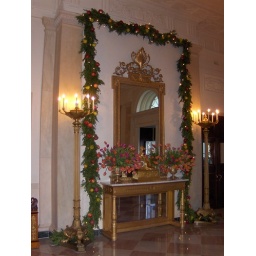
The delicate pink and orange French tulips accent the Foyer in its full but simple decor.